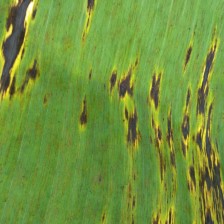
Label: sigatoka